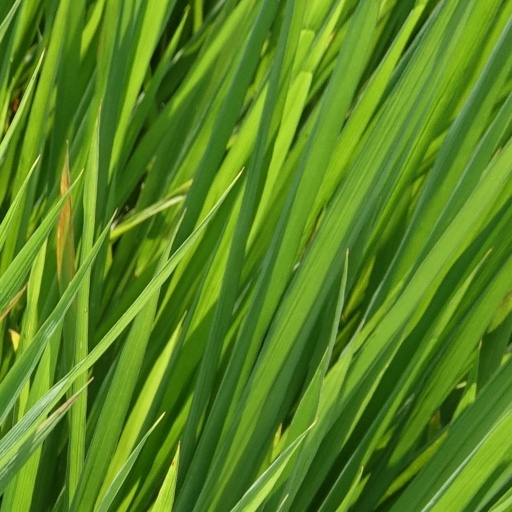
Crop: rice